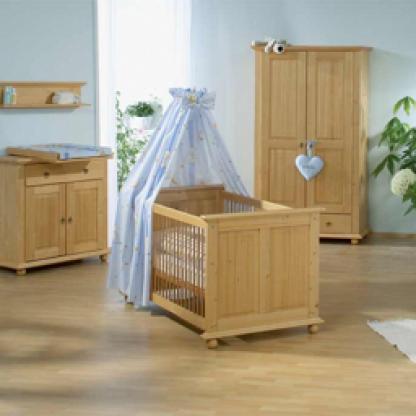
Scene: Indoor